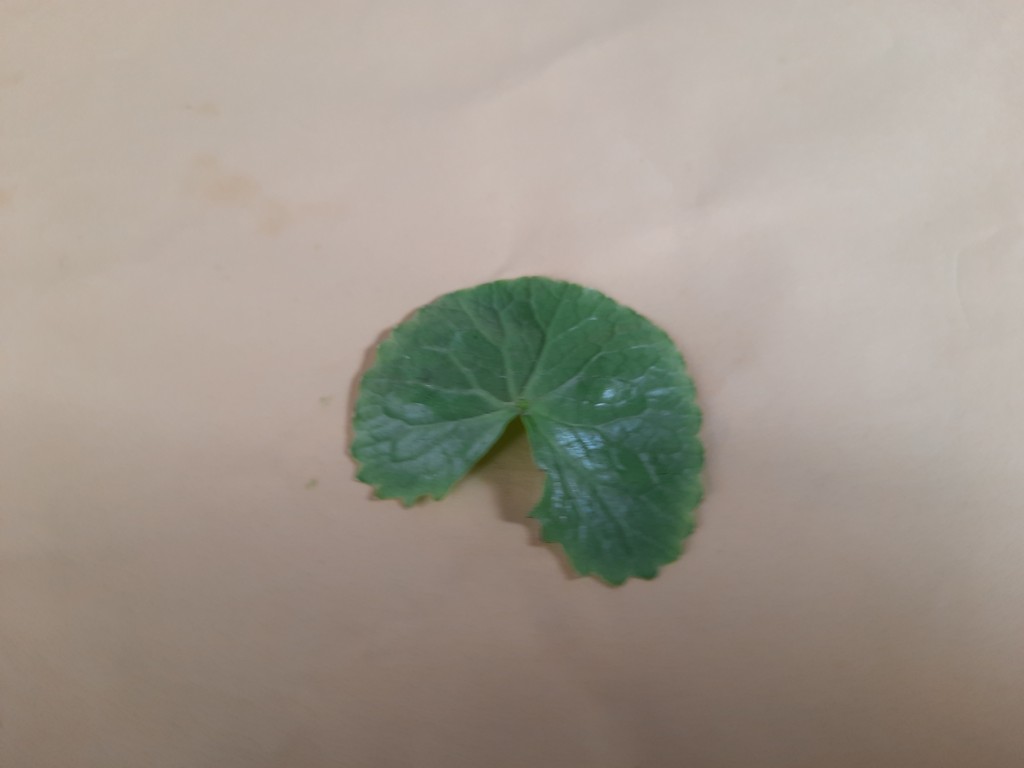
Label: Healthy